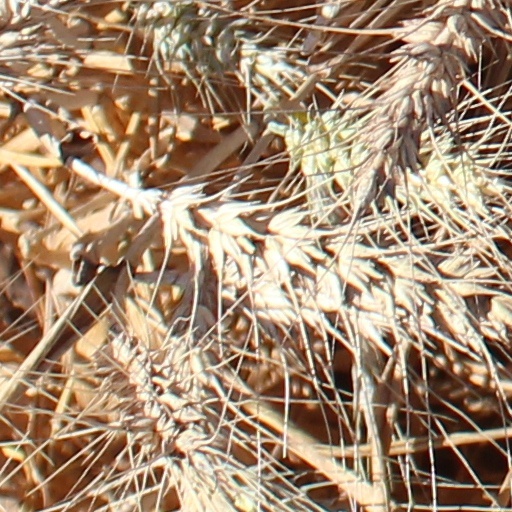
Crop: wheat